Parnelli Jones

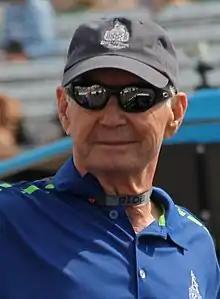
Jones in 2015

Rufus Parnell "Parnelli" Jones (August 12, 1933 – June 4, 2024) was an American professional racing driver and racing team owner. He is notable for his accomplishments while competing in the Indianapolis 500 and the Baja 1000 desert race, and the Trans-Am Championship series. In 1962, he became the first driver to qualify for the Indianapolis 500 at over 150 mph (240 km/h). He won the race in 1963, then famously broke down while leading the 1967 race with three laps to go in a turbine car. During his career as an owner, he won the Indy 500 in 1970–1971 with driver Al Unser.